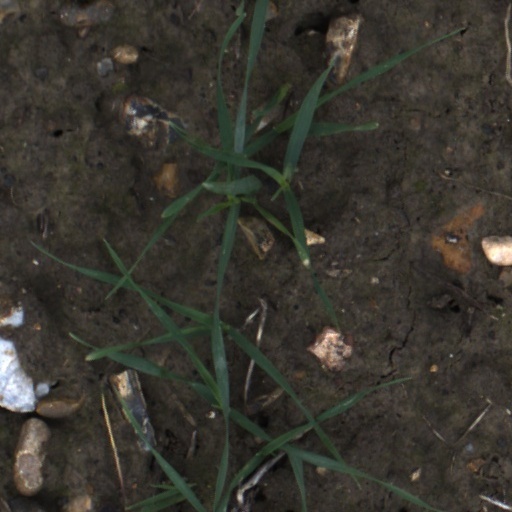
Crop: wheat